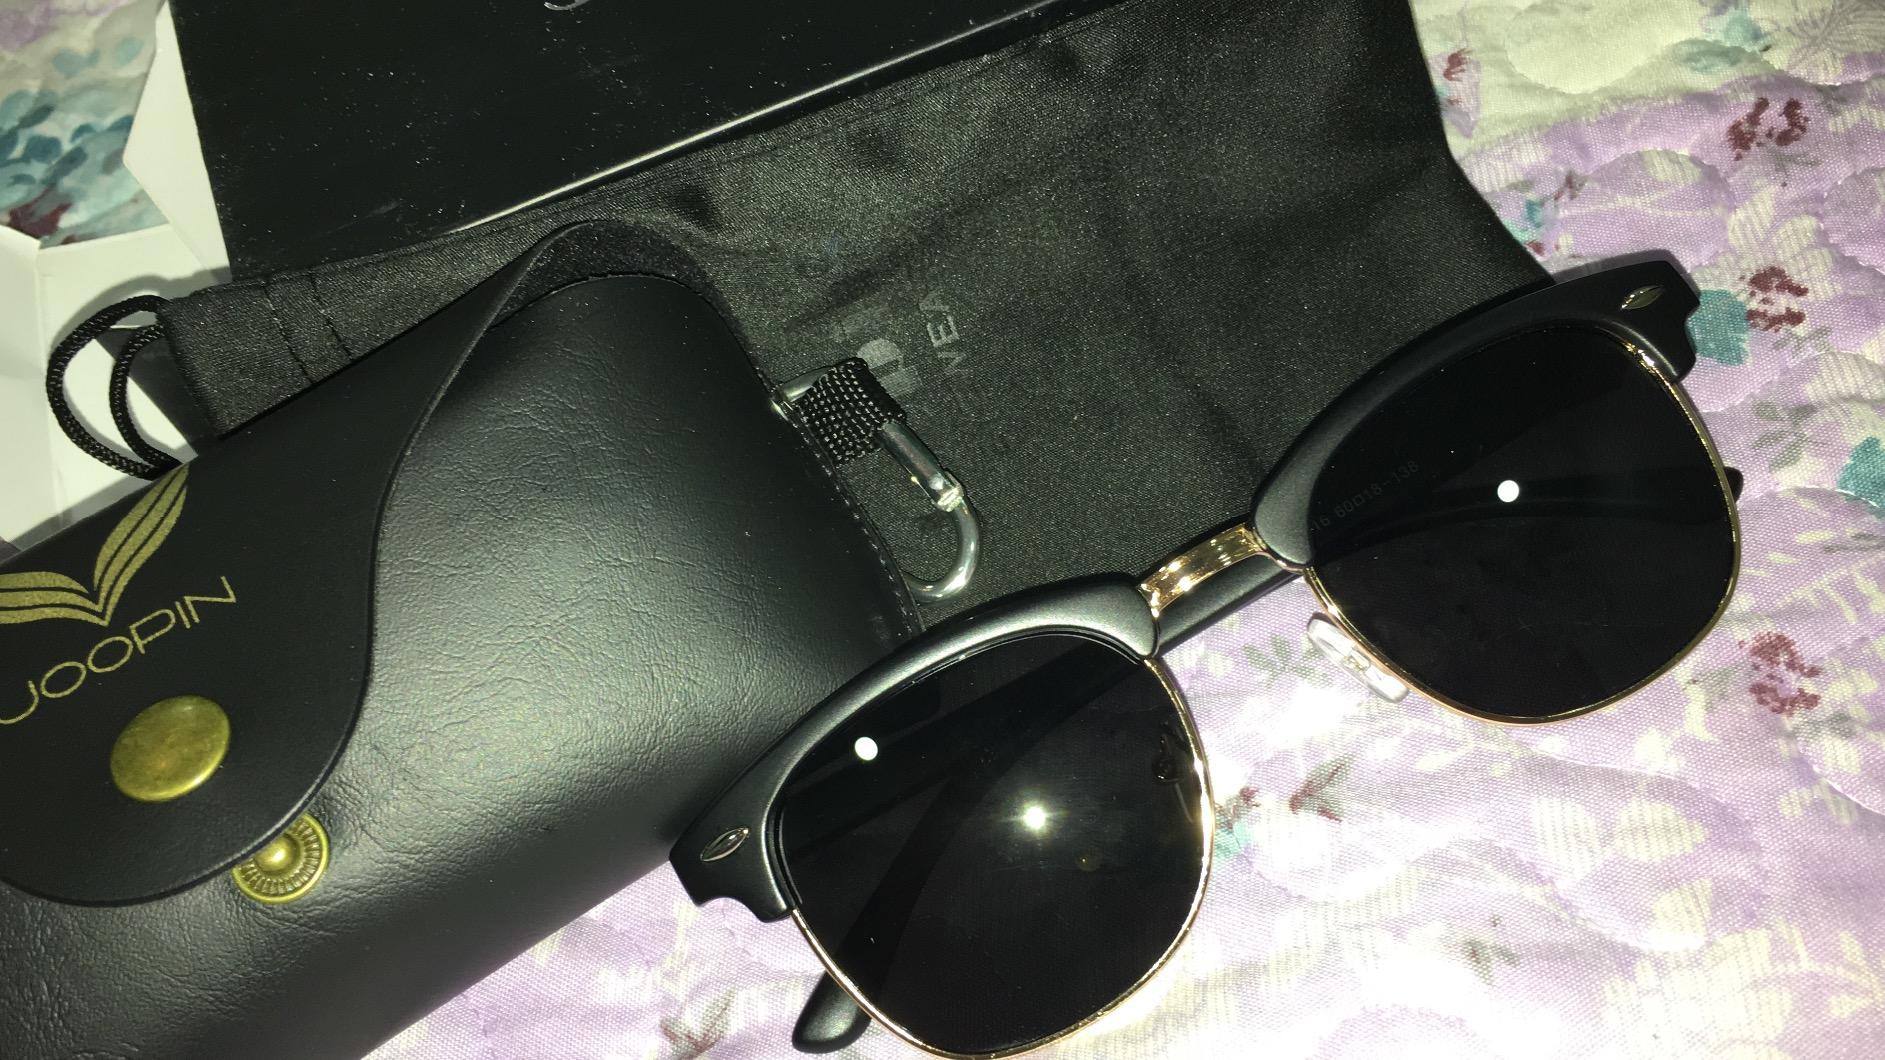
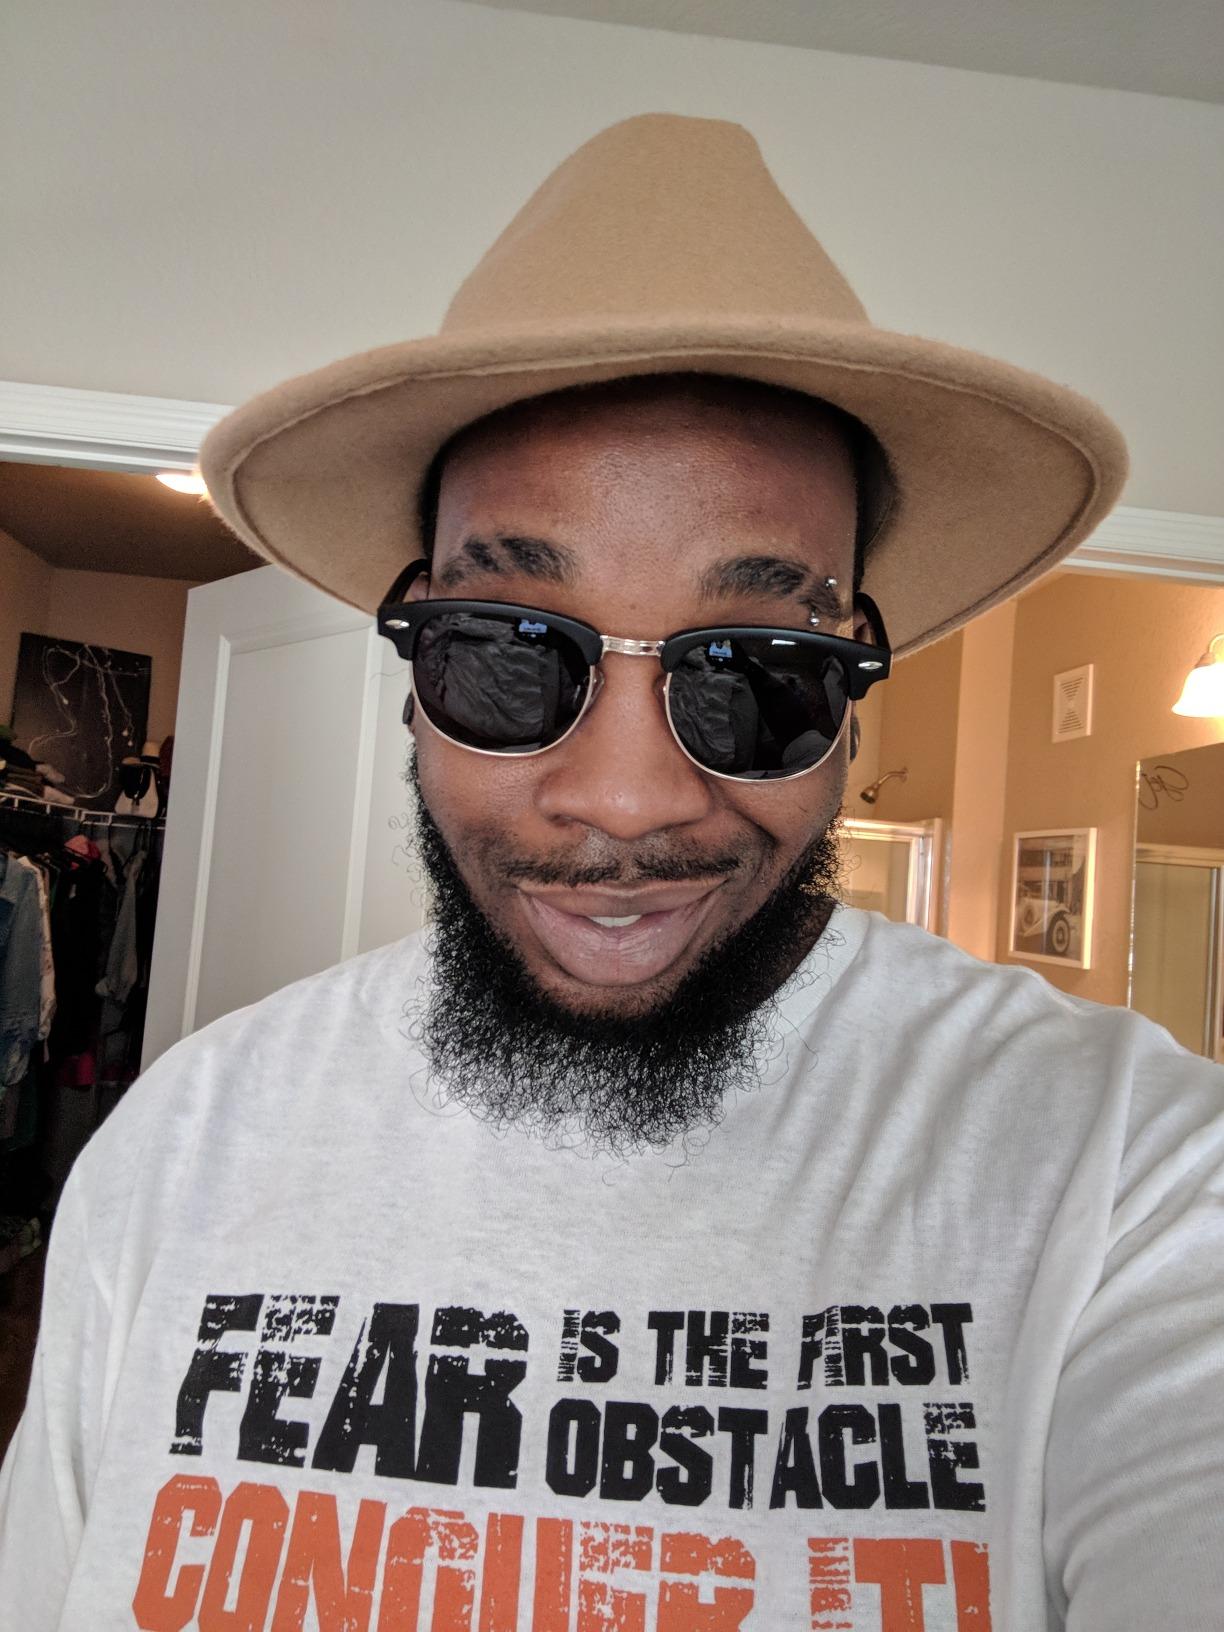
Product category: accessories_sunglasses
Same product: yes